Robyn Miller

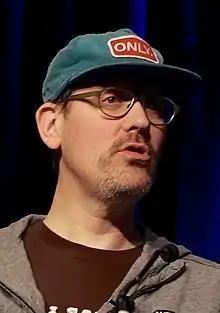
Miller in 2013

Robyn Charles Miller (born August 6, 1966) is an American video game designer who is the co-founder of Cyan Worlds with brother Rand Miller. He served as co-designer of the popular computer game "Myst", which held the title of best-selling computer game from its release in 1993 until the release of "The Sims" seven years later. He also co-directed and co-lead designed the sequel to "Myst", "Riven", which was the best-selling computer game of its year of release, 1997. Miller composed and performed the soundtracks to both games. He also acted in Myst, portraying one of the antagonists, Sirrus (with brother and Cyan-cofounder Rand appearing as Achenar and Atrus). He co-wrote the first Myst novel, "The Book of Atrus".